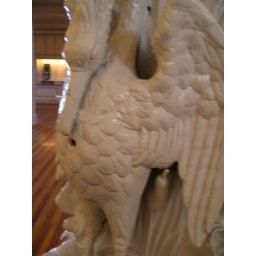
This bird thing decorates the large central flower vase in the rotunda section of the Hotel Breakers at Cedar Point.